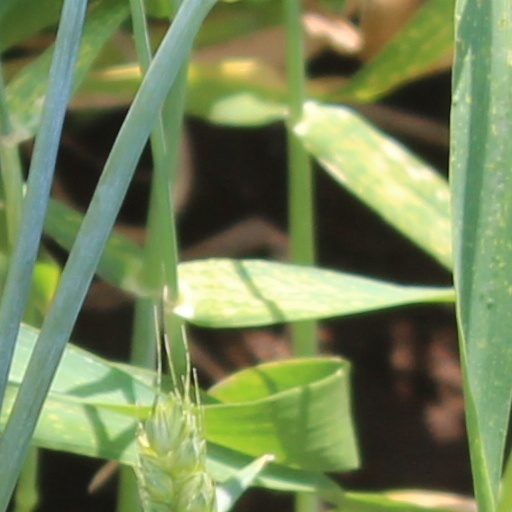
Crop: wheat